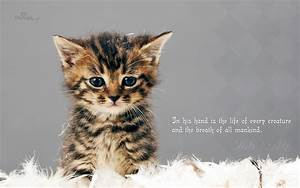
Label: gatto